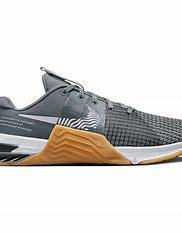
Brand: Nike
Model: Metcon 8